Aryanism

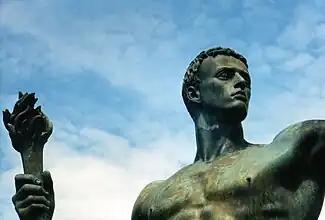
Arno Breker's 1939 neoclassical sculpture "Die Partei" ("The Party"), which flanked one of the entrances to the Reich Chancellery in Berlin. The sculpture emphasizes what the Nazi Party considered to be desirable Aryan characteristics.

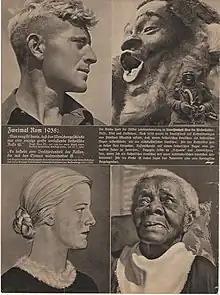

Aryanism is an ideology of racial supremacy which views the supposed Aryan race as a distinct and superior racial group which is entitled to rule the rest of humanity. Initially promoted by racial theorists such as Arthur de Gobineau and Houston Stewart Chamberlain, Aryanism reached its peak of influence in Nazi Germany. In the 1930s and 40s, the regime applied the ideology with full force, sparking World War II with the 1939 invasion of Poland in pursuit of "Lebensraum", or living space, for the Aryan people. The racial policies which were implemented by the Nazis during the 1930s came to a head during their conquest of Europe and the Soviet Union, culminating in the industrial mass murder of six million Jews and eleven million other victims in what is now known as the Holocaust.